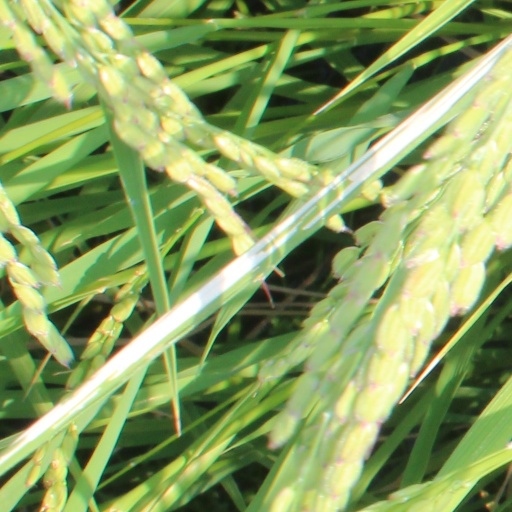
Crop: rice